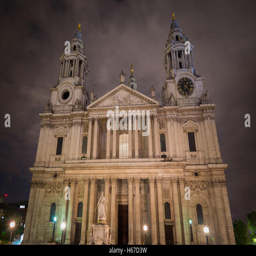
english baroque structure against a cloudy sky at night .